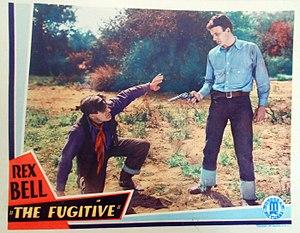
Bob Kortman est un acteur américain né le 24 décembre 1887, à Philadelphie, en Pennsylvanie, et mort le 13 mars 1967 à Long Beach, en Californie.